Lyudmila Perepyolkina

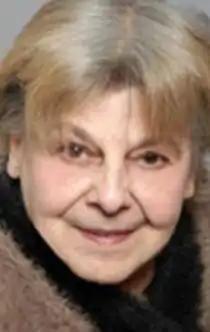

Lyudmila Alekseevna Perepyolkina (2 February 1930 – 2 December 2014) was a Soviet-Russian stage and film actress.